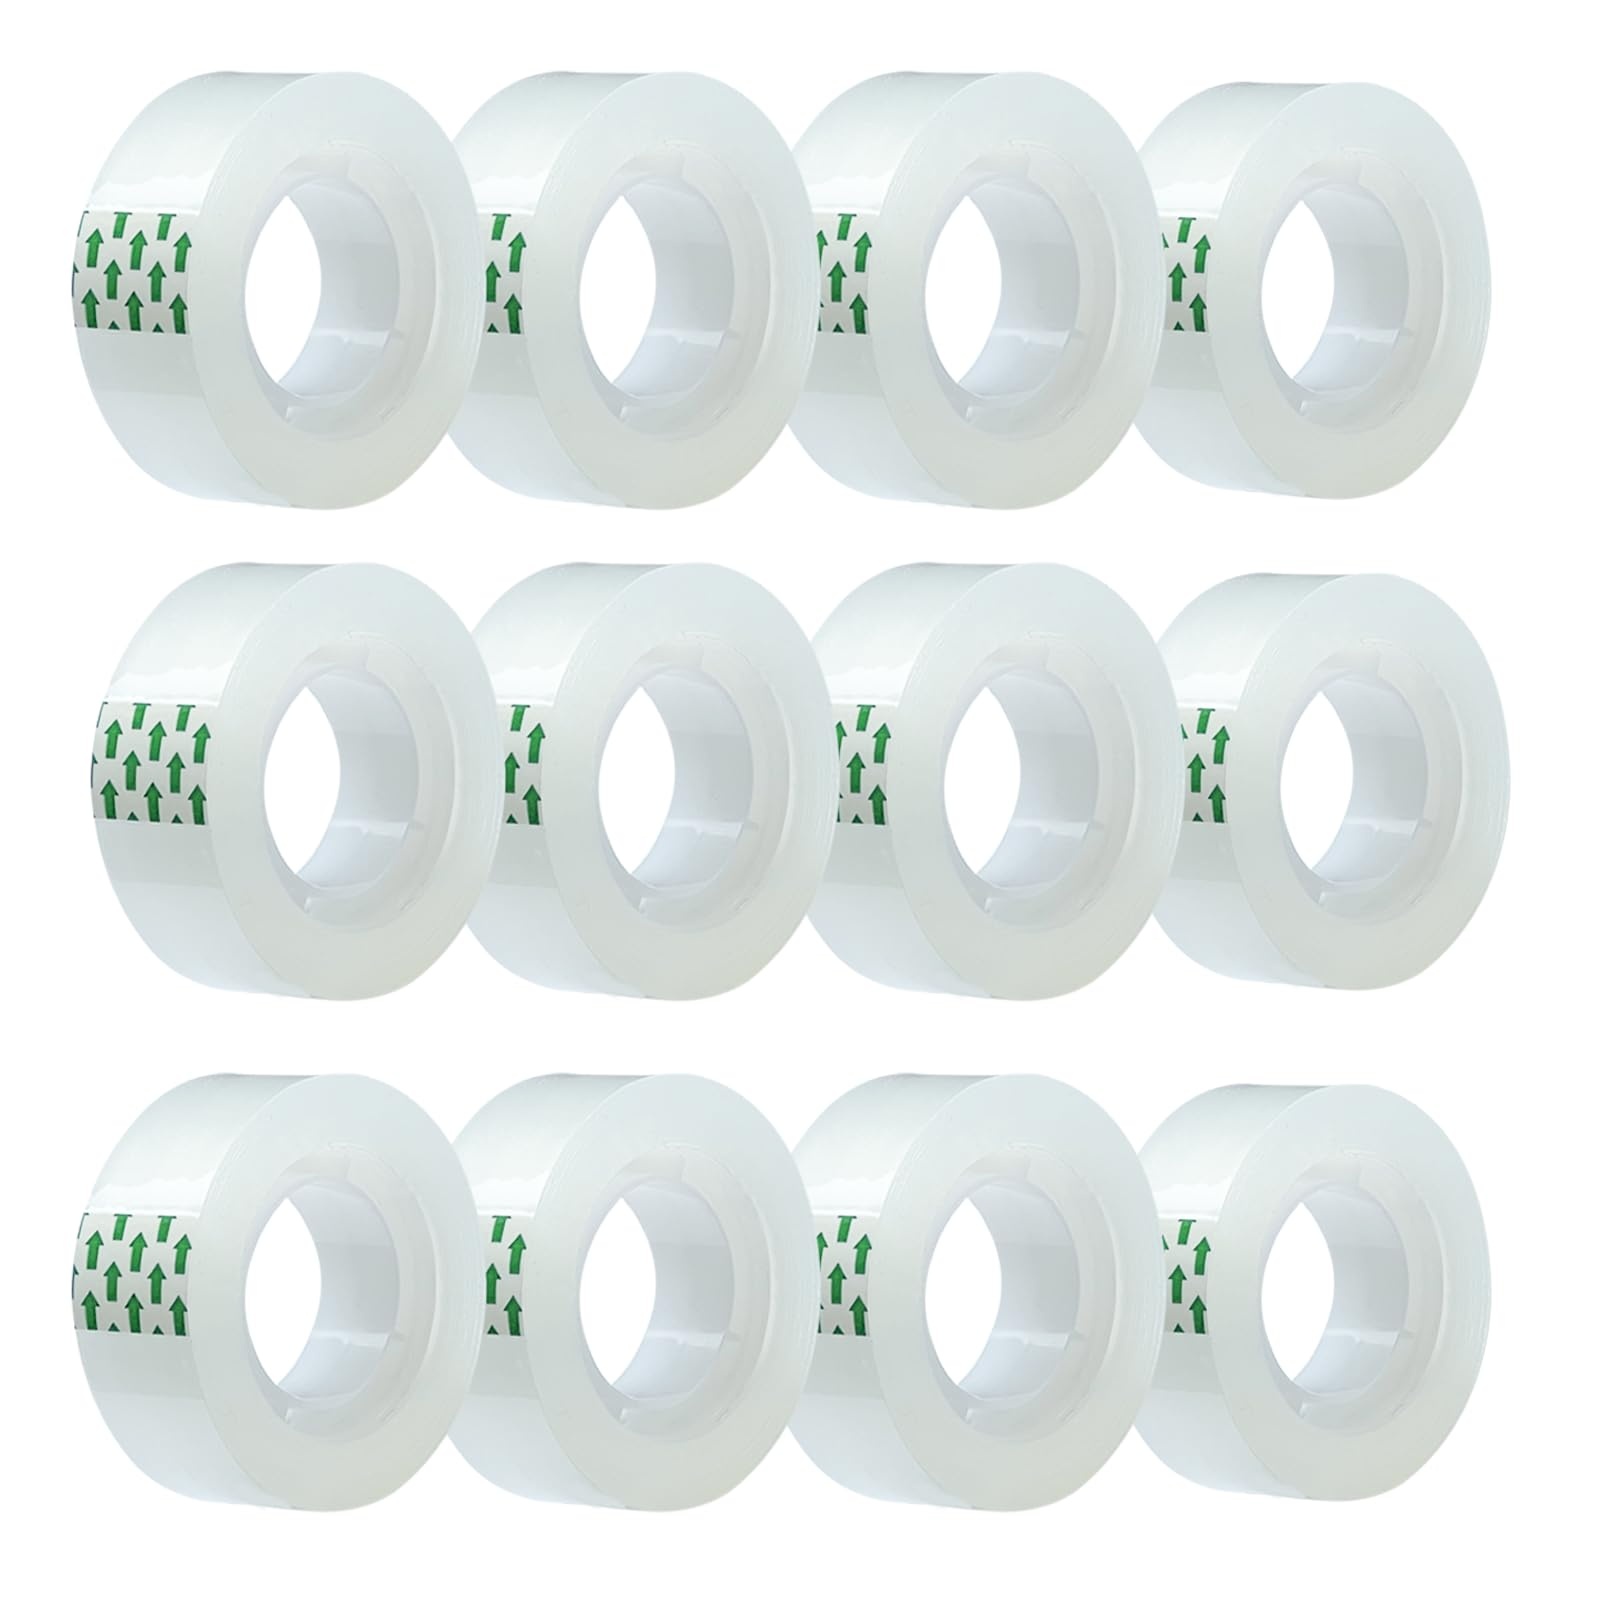
MJUNM Clear Tape Refills Rolls for Dispenser, Transparent Tape, 12 Rolls, 1 inch Core, 3/4 inch x 900 inches
Brand: 2PriceTags
Category: Office Supplies > General Office Supplies > Office Tape